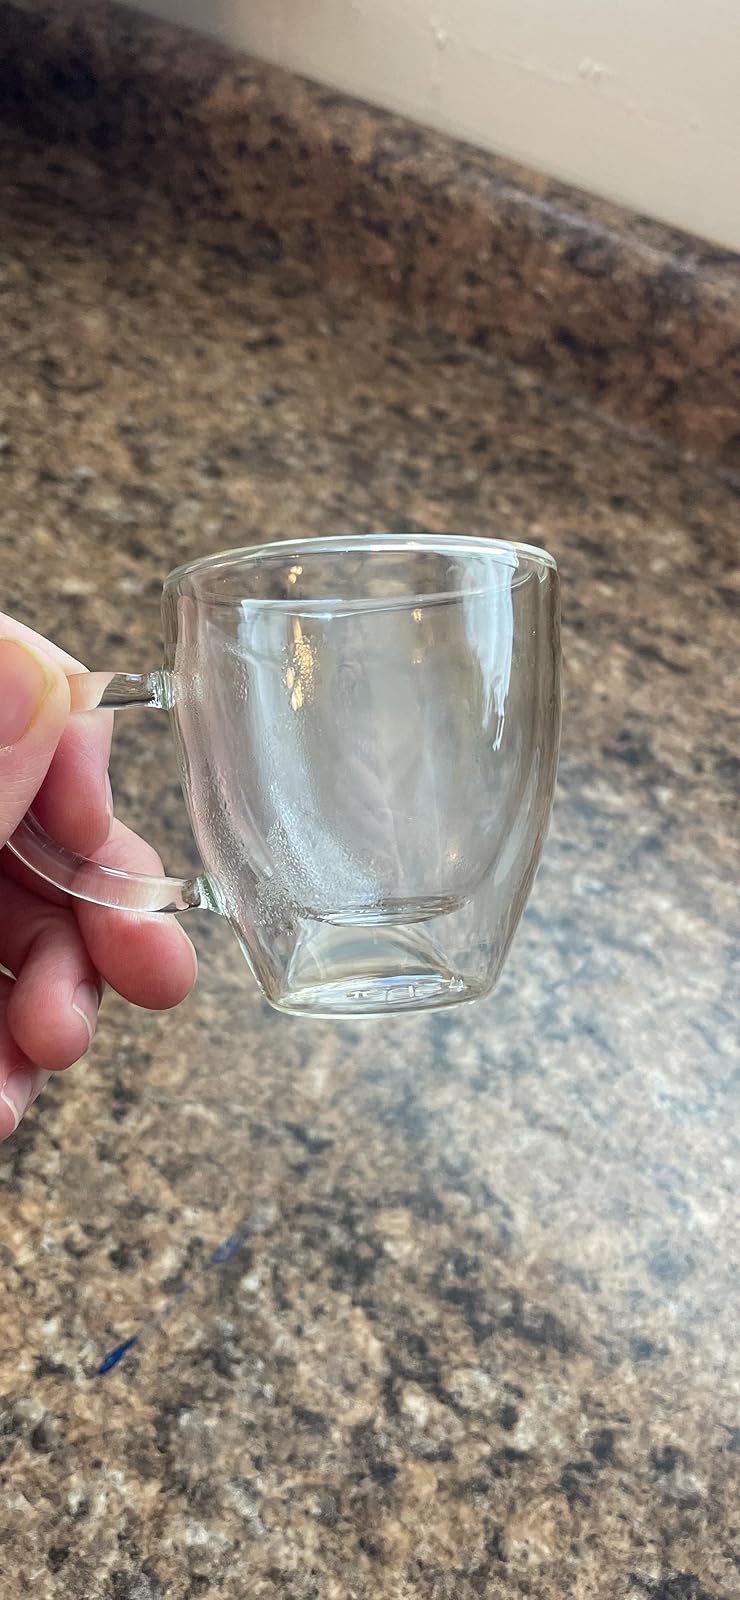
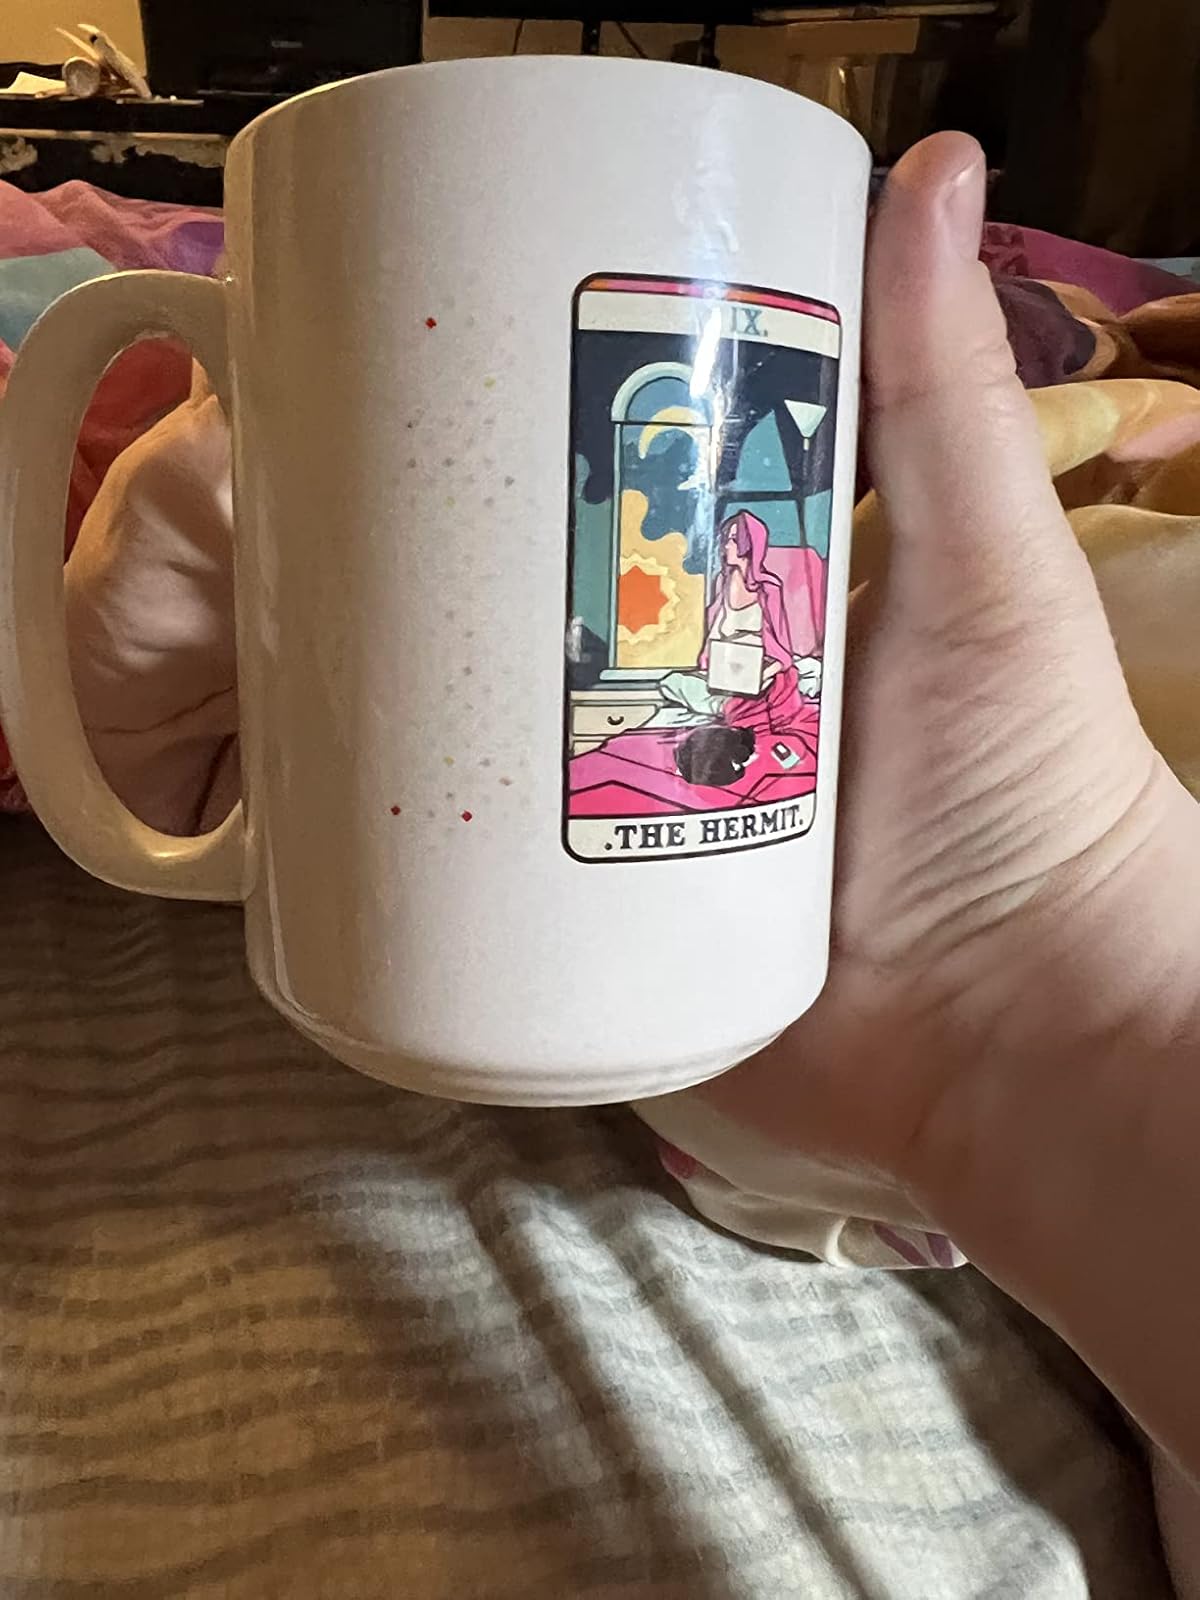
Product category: items_mug
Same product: no